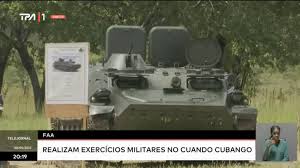
Label: MT_LB